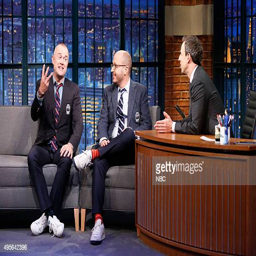
radio personality during an interview with comedian